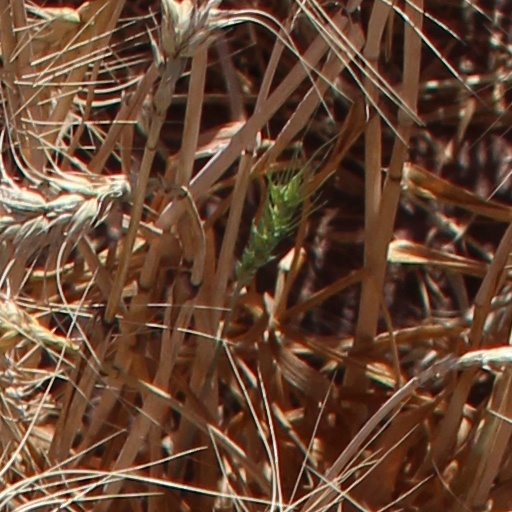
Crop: wheat